Karl Ziegler

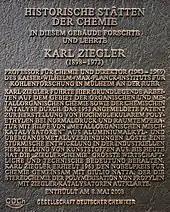
Memorial tablet of the GDCh.

Karl Ziegler received many awards and honors. The following highlights some of the most significant awards: